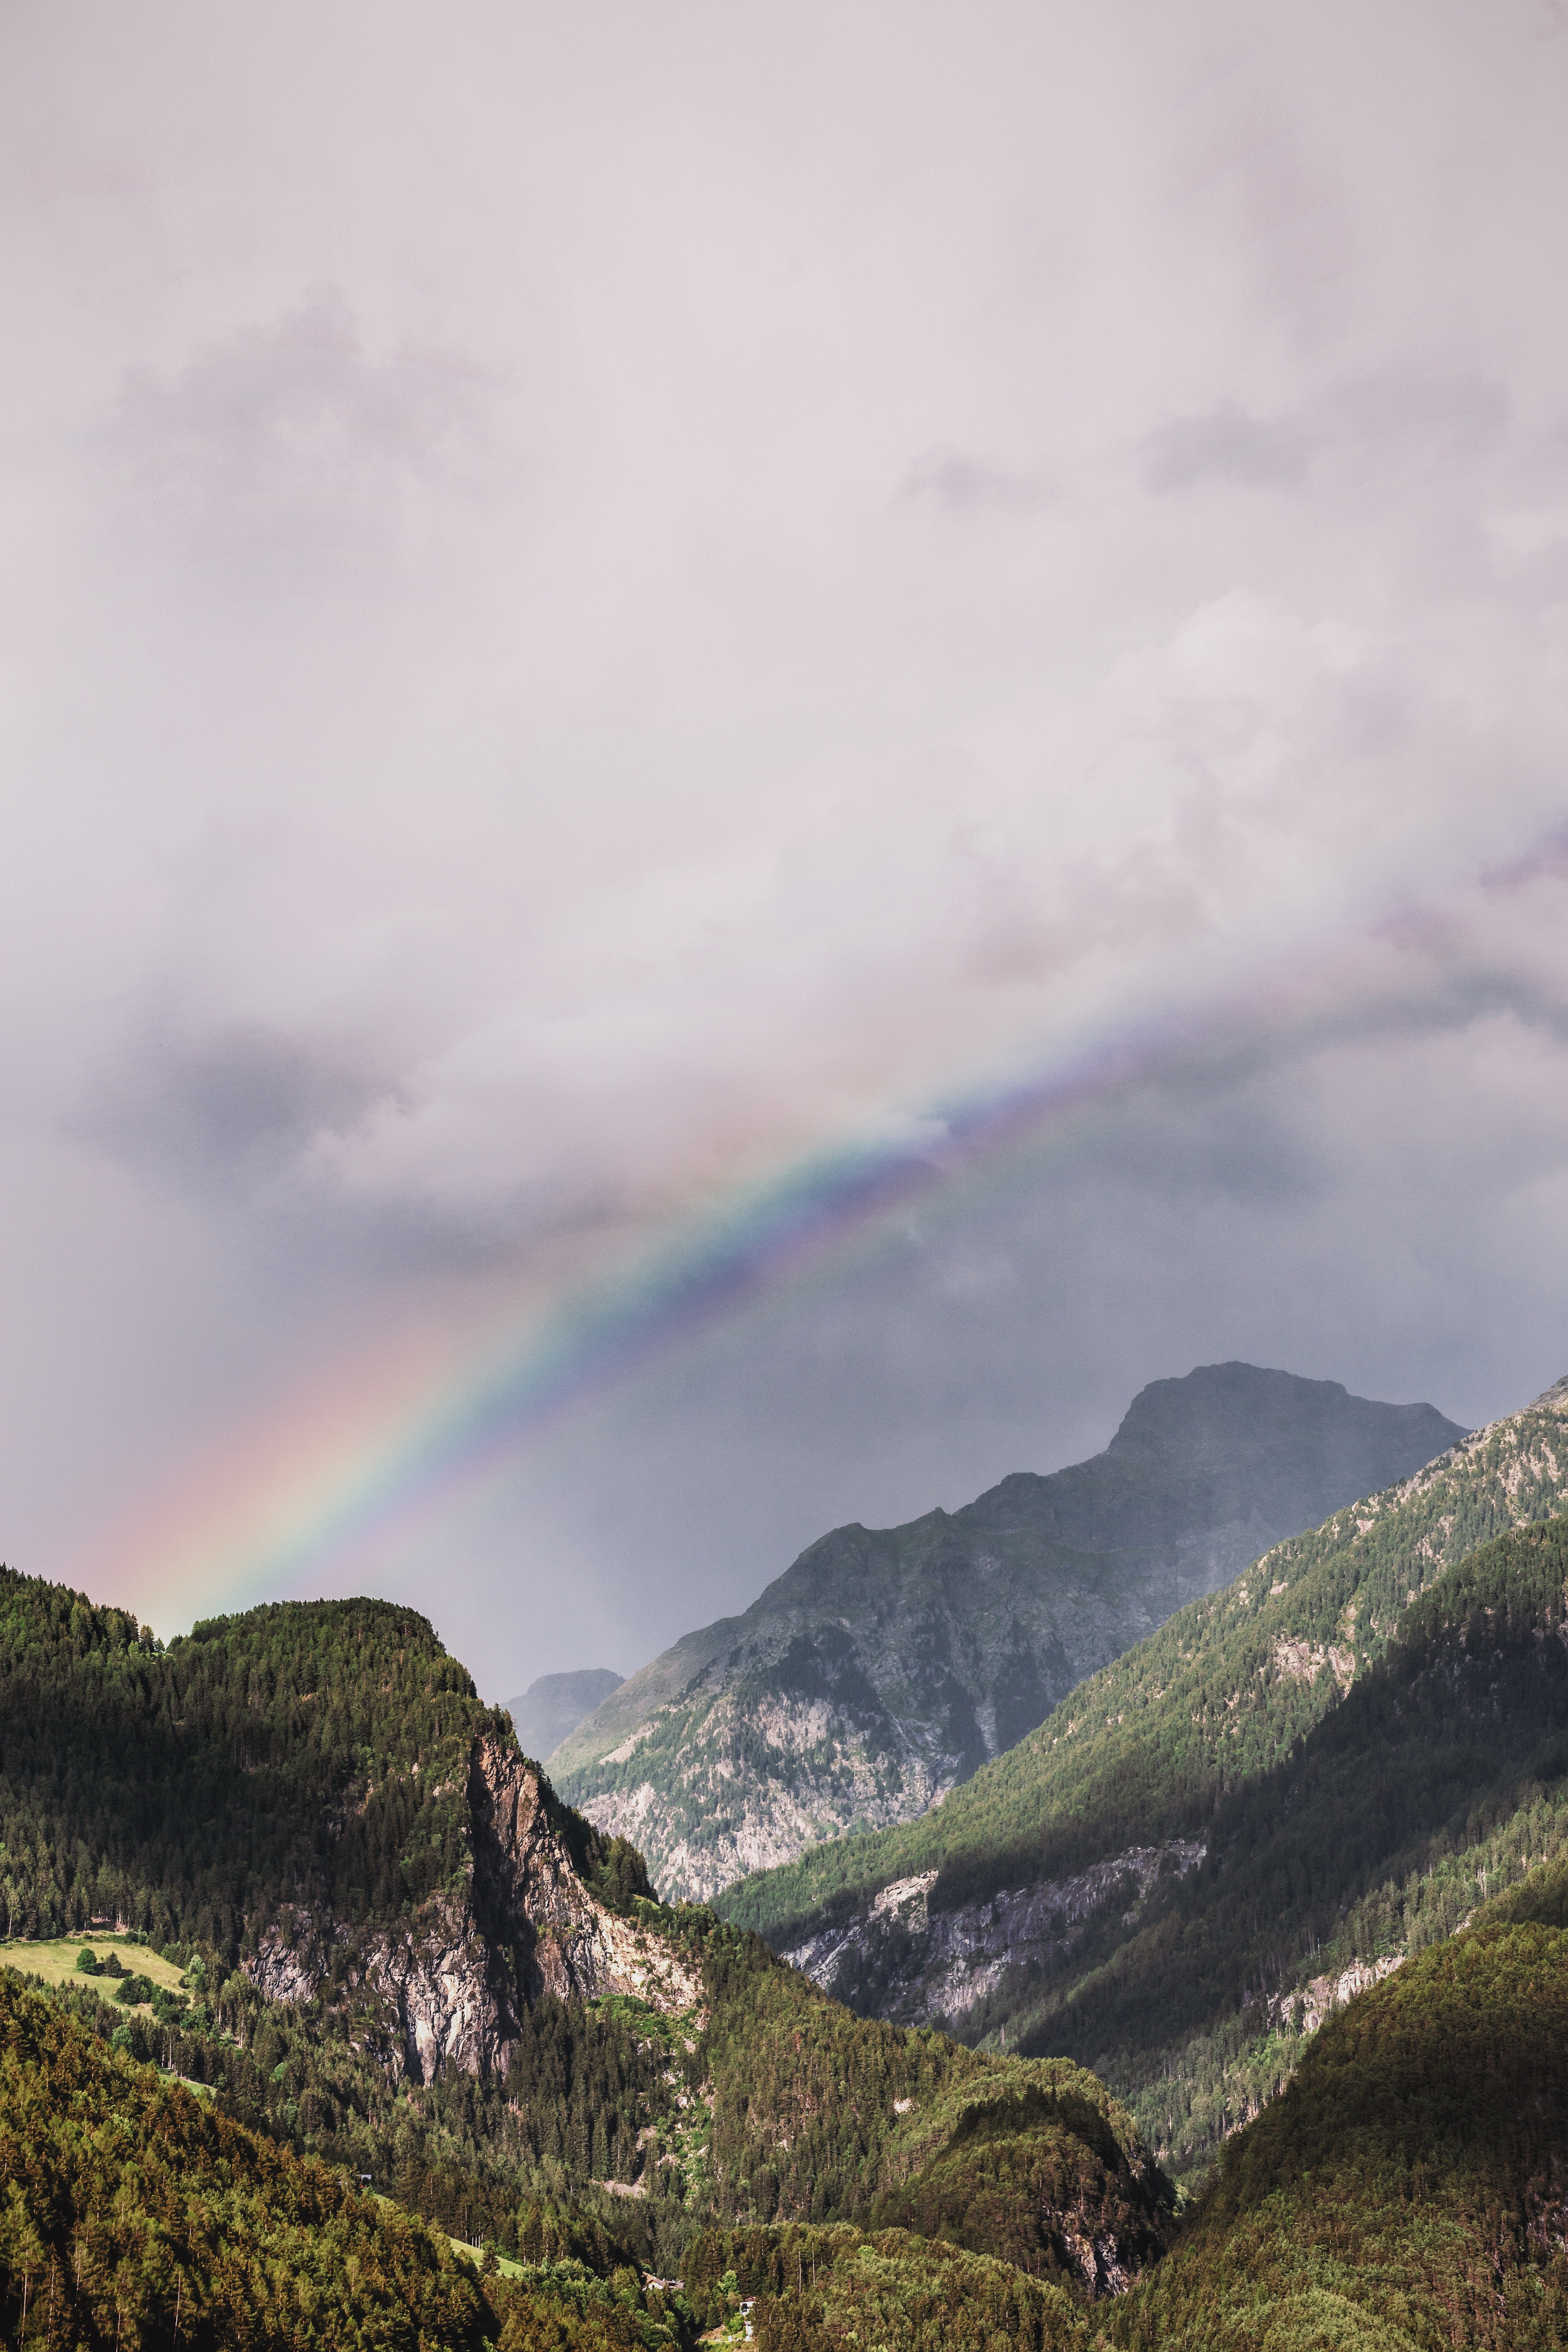
sky, mountainous landforms, highland, mountain, nature, cloud, hill, atmospheric phenomenon, green, ridge, wilderness, mountain range, hill station, fell, valley, tree, landscape, atmosphere, national park, rock, meteorological phenomenon, terrain, rural area, geology, sunlight, alps, road, vacation, grassland, horizon, forest, cumulus, massif, sea, mount scenery, mountain pass, coast, cliff, rainbow, tourism, summit